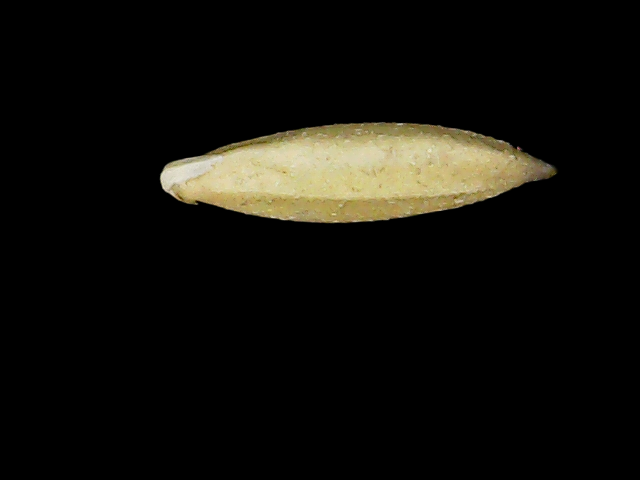
Rice variety: Binadhan23